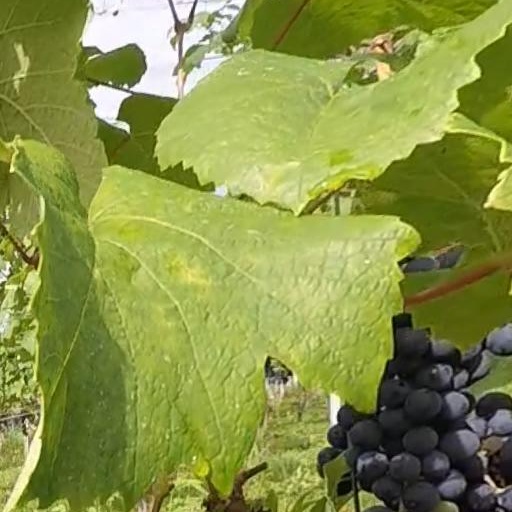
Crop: grape